F. C. R. Jourdain

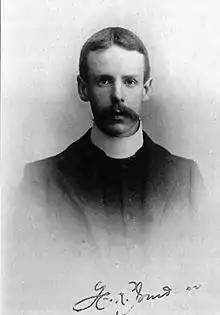

Francis Charles Robert Jourdain M.A., F.Z.S., M.B.O.U. (4 March 1865 – 27 February 1940), known as Rev. F. C. R. Jourdain, was a notable British amateur ornithologist and oologist. He was primarily known for his extensive research into the breeding biology of the birds of the Palaearctic region. He had interests in the food of British birds and their geographical distribution and strongly encouraged detailed and accurate record keeping in local ornithology. Known for his temper, he came be known by the nickname "Pastor Pugnax". He was a founder of the British Oological Association, which changed its name after his death to the Jourdain Society in his memory.